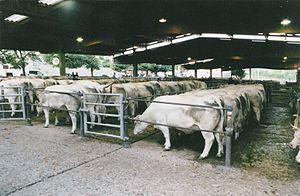
Le marché aux boeufs de Saint-Christophe-en-Brionnais (France)
Saint-Christophe-en-Brionnais est une commune française située dans le département de Saône-et-Loire en région Bourgogne-Franche-Comté.
Le bœuf de Charolles est une viande bovine bénéficiant d'une appellation d'origine contrôlée. Elle englobe la race charolaise, son terroir d'origine, et le savoir-faire ancestral des éleveurs locaux. Il existe par ailleurs une indication géographique protégée Charolais de Bourgogne, pour la production de viandes charolaises répondant à un cahier des charges différent et à une aire géographique qui n'est que partiellement commune.